Murowana Goślina

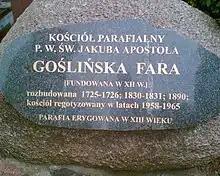
Plaque by St. James' Church

The Wielkopolska section of the Way of St. James passes through Murowana Goślina towards Poznań, part of the pilgrimage route to the tomb of St. James in Santiago de Compostela, Spain.